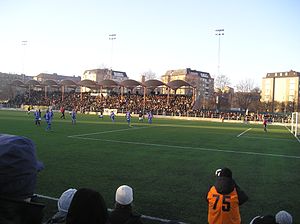
GIF Sundsvall
GIF Sundsvall spiller træningsmatch mod AIK Fotboll.
GIF Sundsvall er en svensk fodboldklub, som spiller i den svenske række, Allsvenskan.